Serine

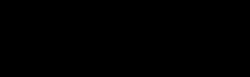
-Serine (left) and -serine (right) in zwitterionic form at neutral pH

This compound is one of the proteinogenic amino acids. Only the -stereoisomer appears naturally in proteins. It is not essential to the human diet, since it is synthesized in the body from other metabolites, including glycine. Serine was first obtained from silk protein, a particularly rich source, in 1865 by Emil Cramer. Its name is derived from the Latin for silk, "sericum". Serine's structure was established in 1902.